Question: Please indicate a possible affordance area of the knife that can be used for cutting
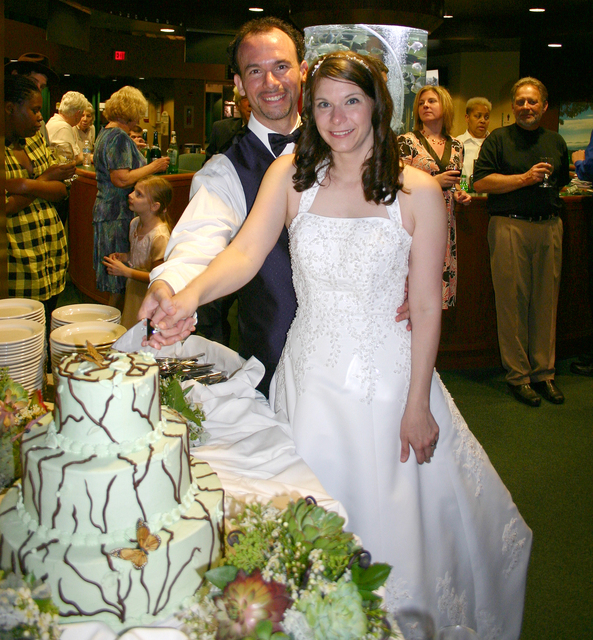
Answer: [99, 314.5, 196, 361.5]